Battle of Shanghai

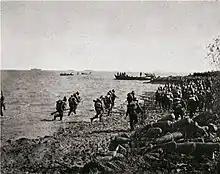
Japanese amphibious landings

The Japanese then shifted their attack to the Chinese positions in the Patriotic Girls School and Guangzhong Road. However, the 88th Division defending the road possessed anti-tank guns, and successfully held their positions against the Japanese counterattack, destroying or damaging three Japanese tanks. After several hours of intense fighting, the Japanese assault on Guangzhong Road had been repelled with some 200 SNLF casualties, including 83 killed.